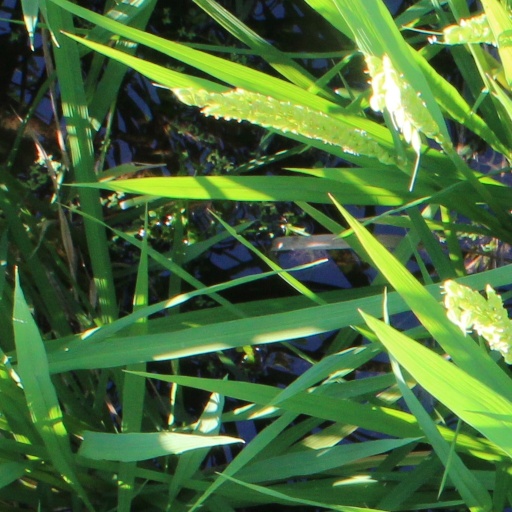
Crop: rice